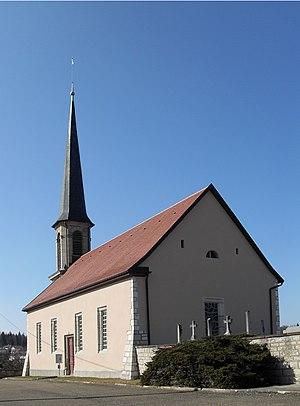
Le temple protestant à Dampierre-les-Bois